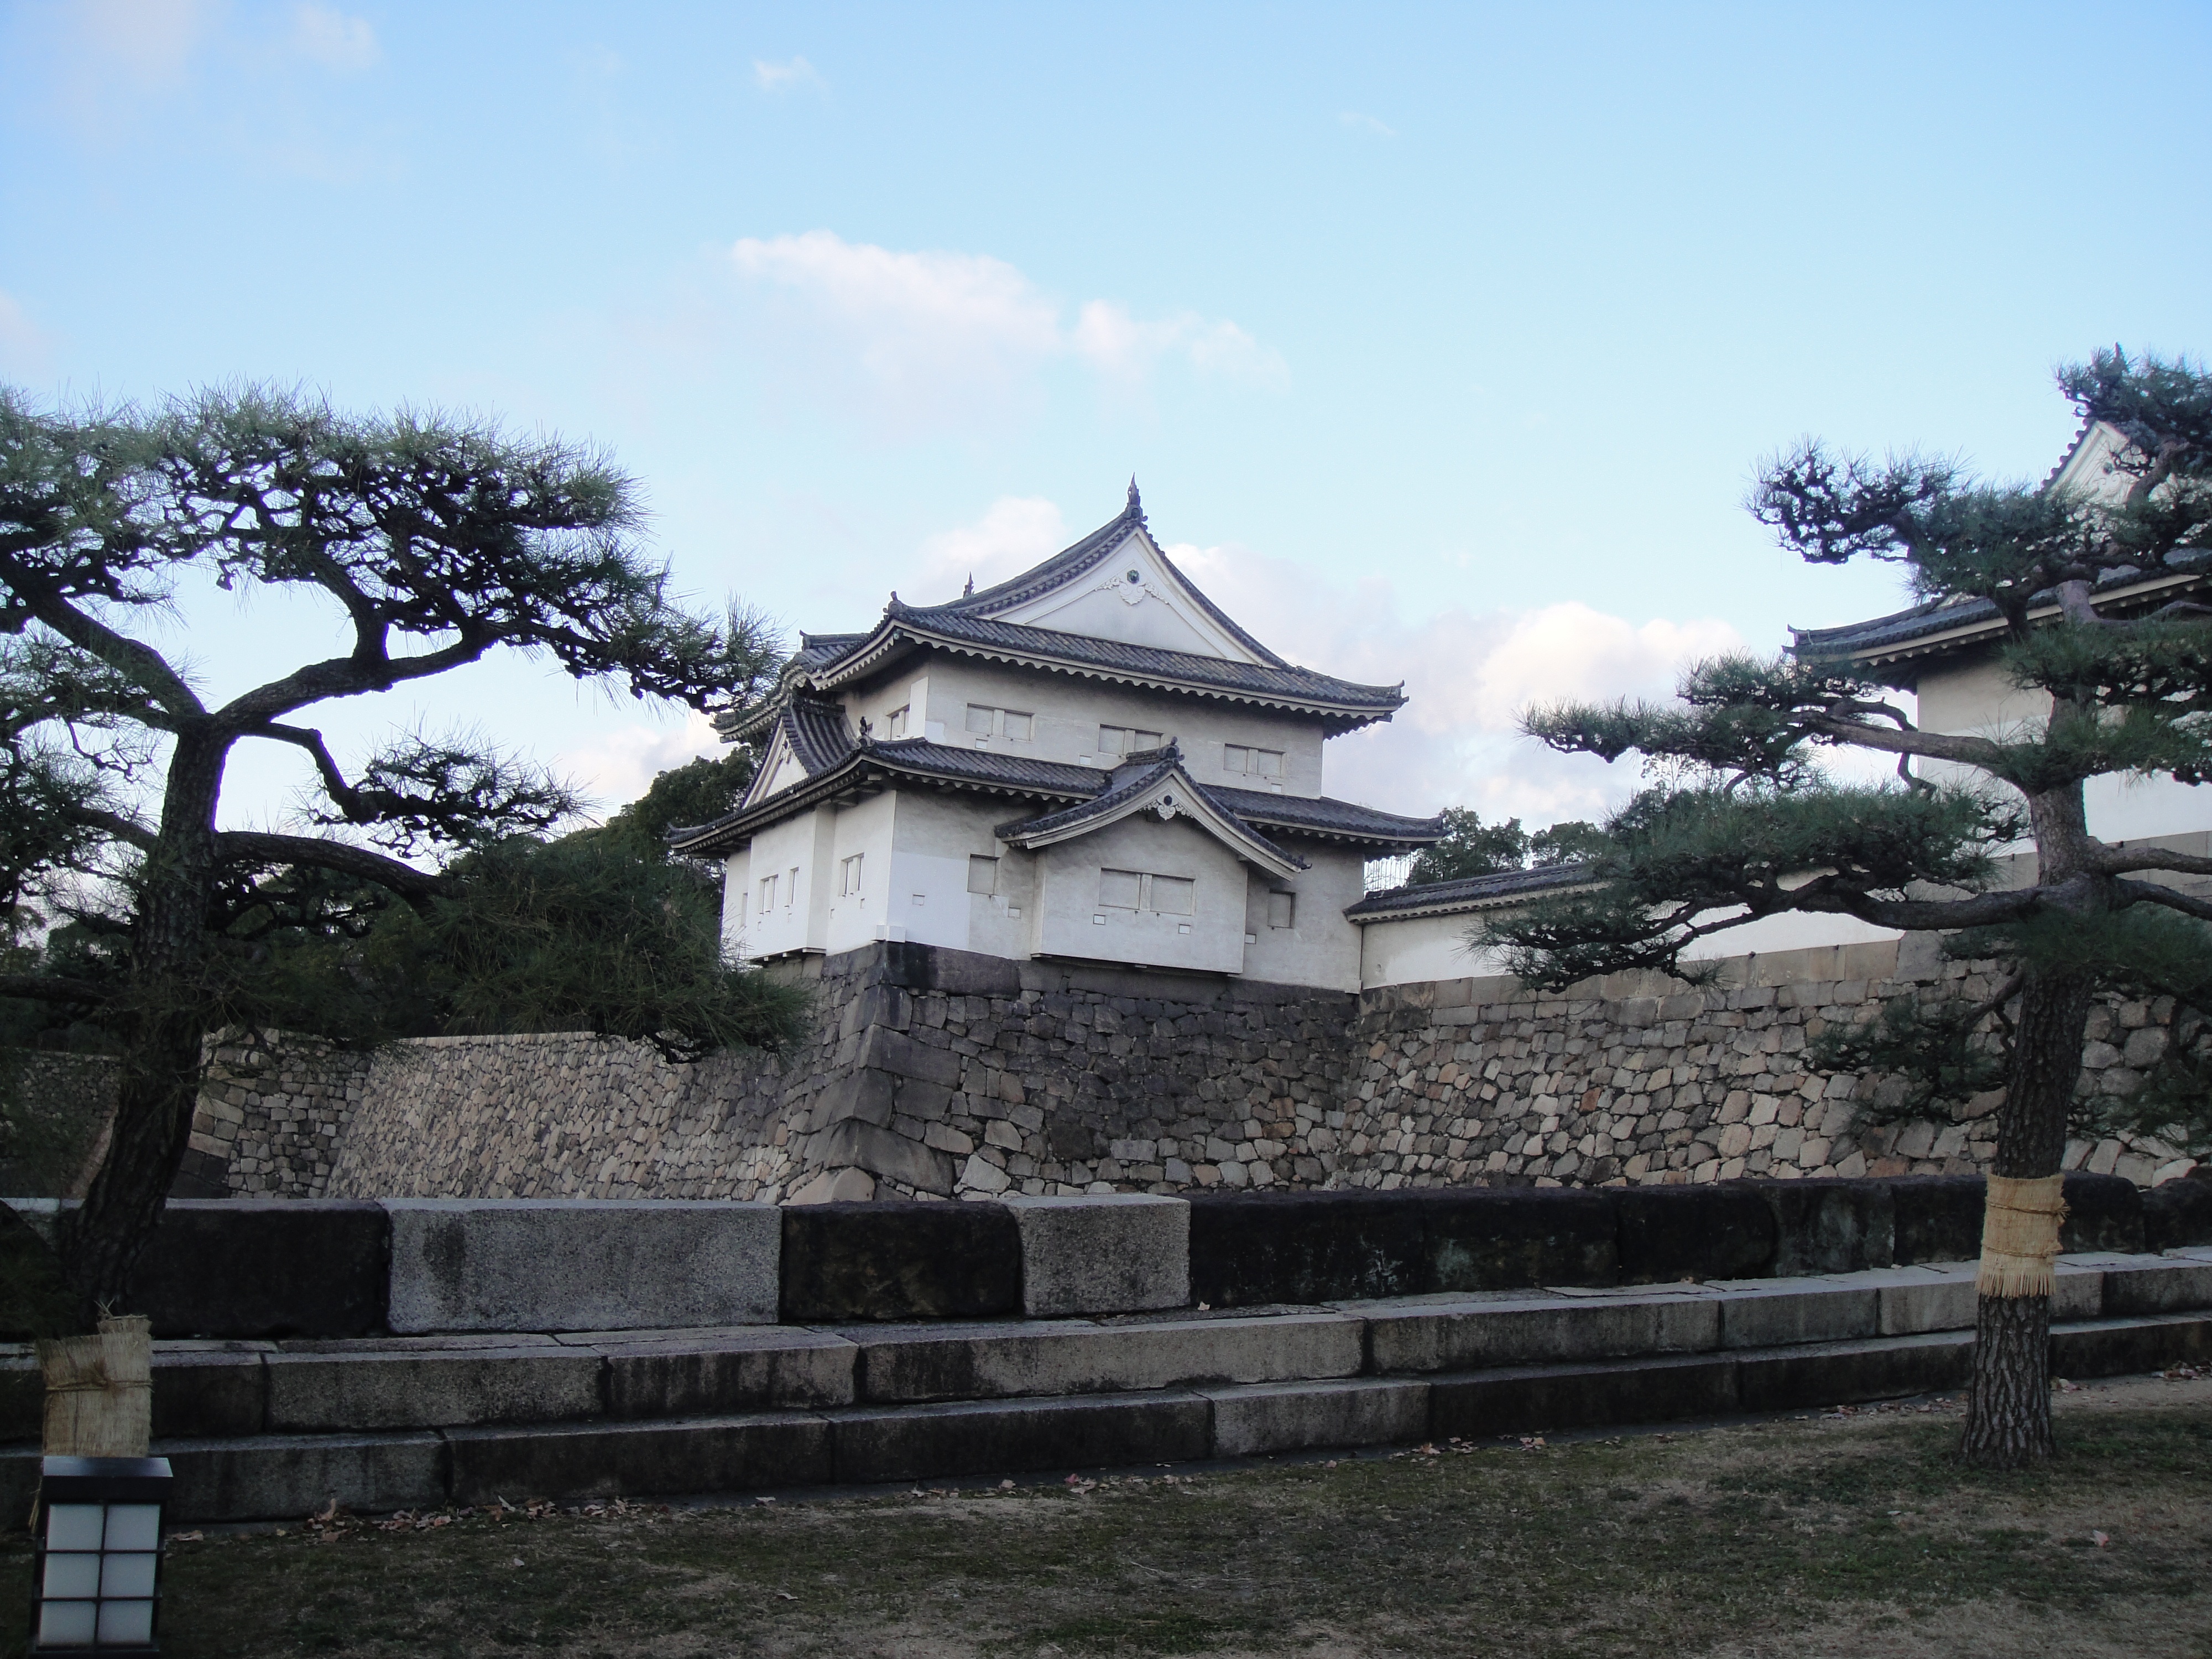
tree, architecture, building, old, village, asian, castle, chapel, tourism, japan, kumamoto, place of worship, temple, kyushu, ruins, monastery, shrine, history, historical, estate, nippon